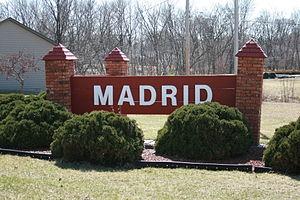
Madrid est une ville du comté de Boone, en Iowa, aux États-Unis. Elle est fondée en 1846 et incorporée le 9 juin 1883. Elle est initialement nommée Swede Point par ses fondateurs suédois.